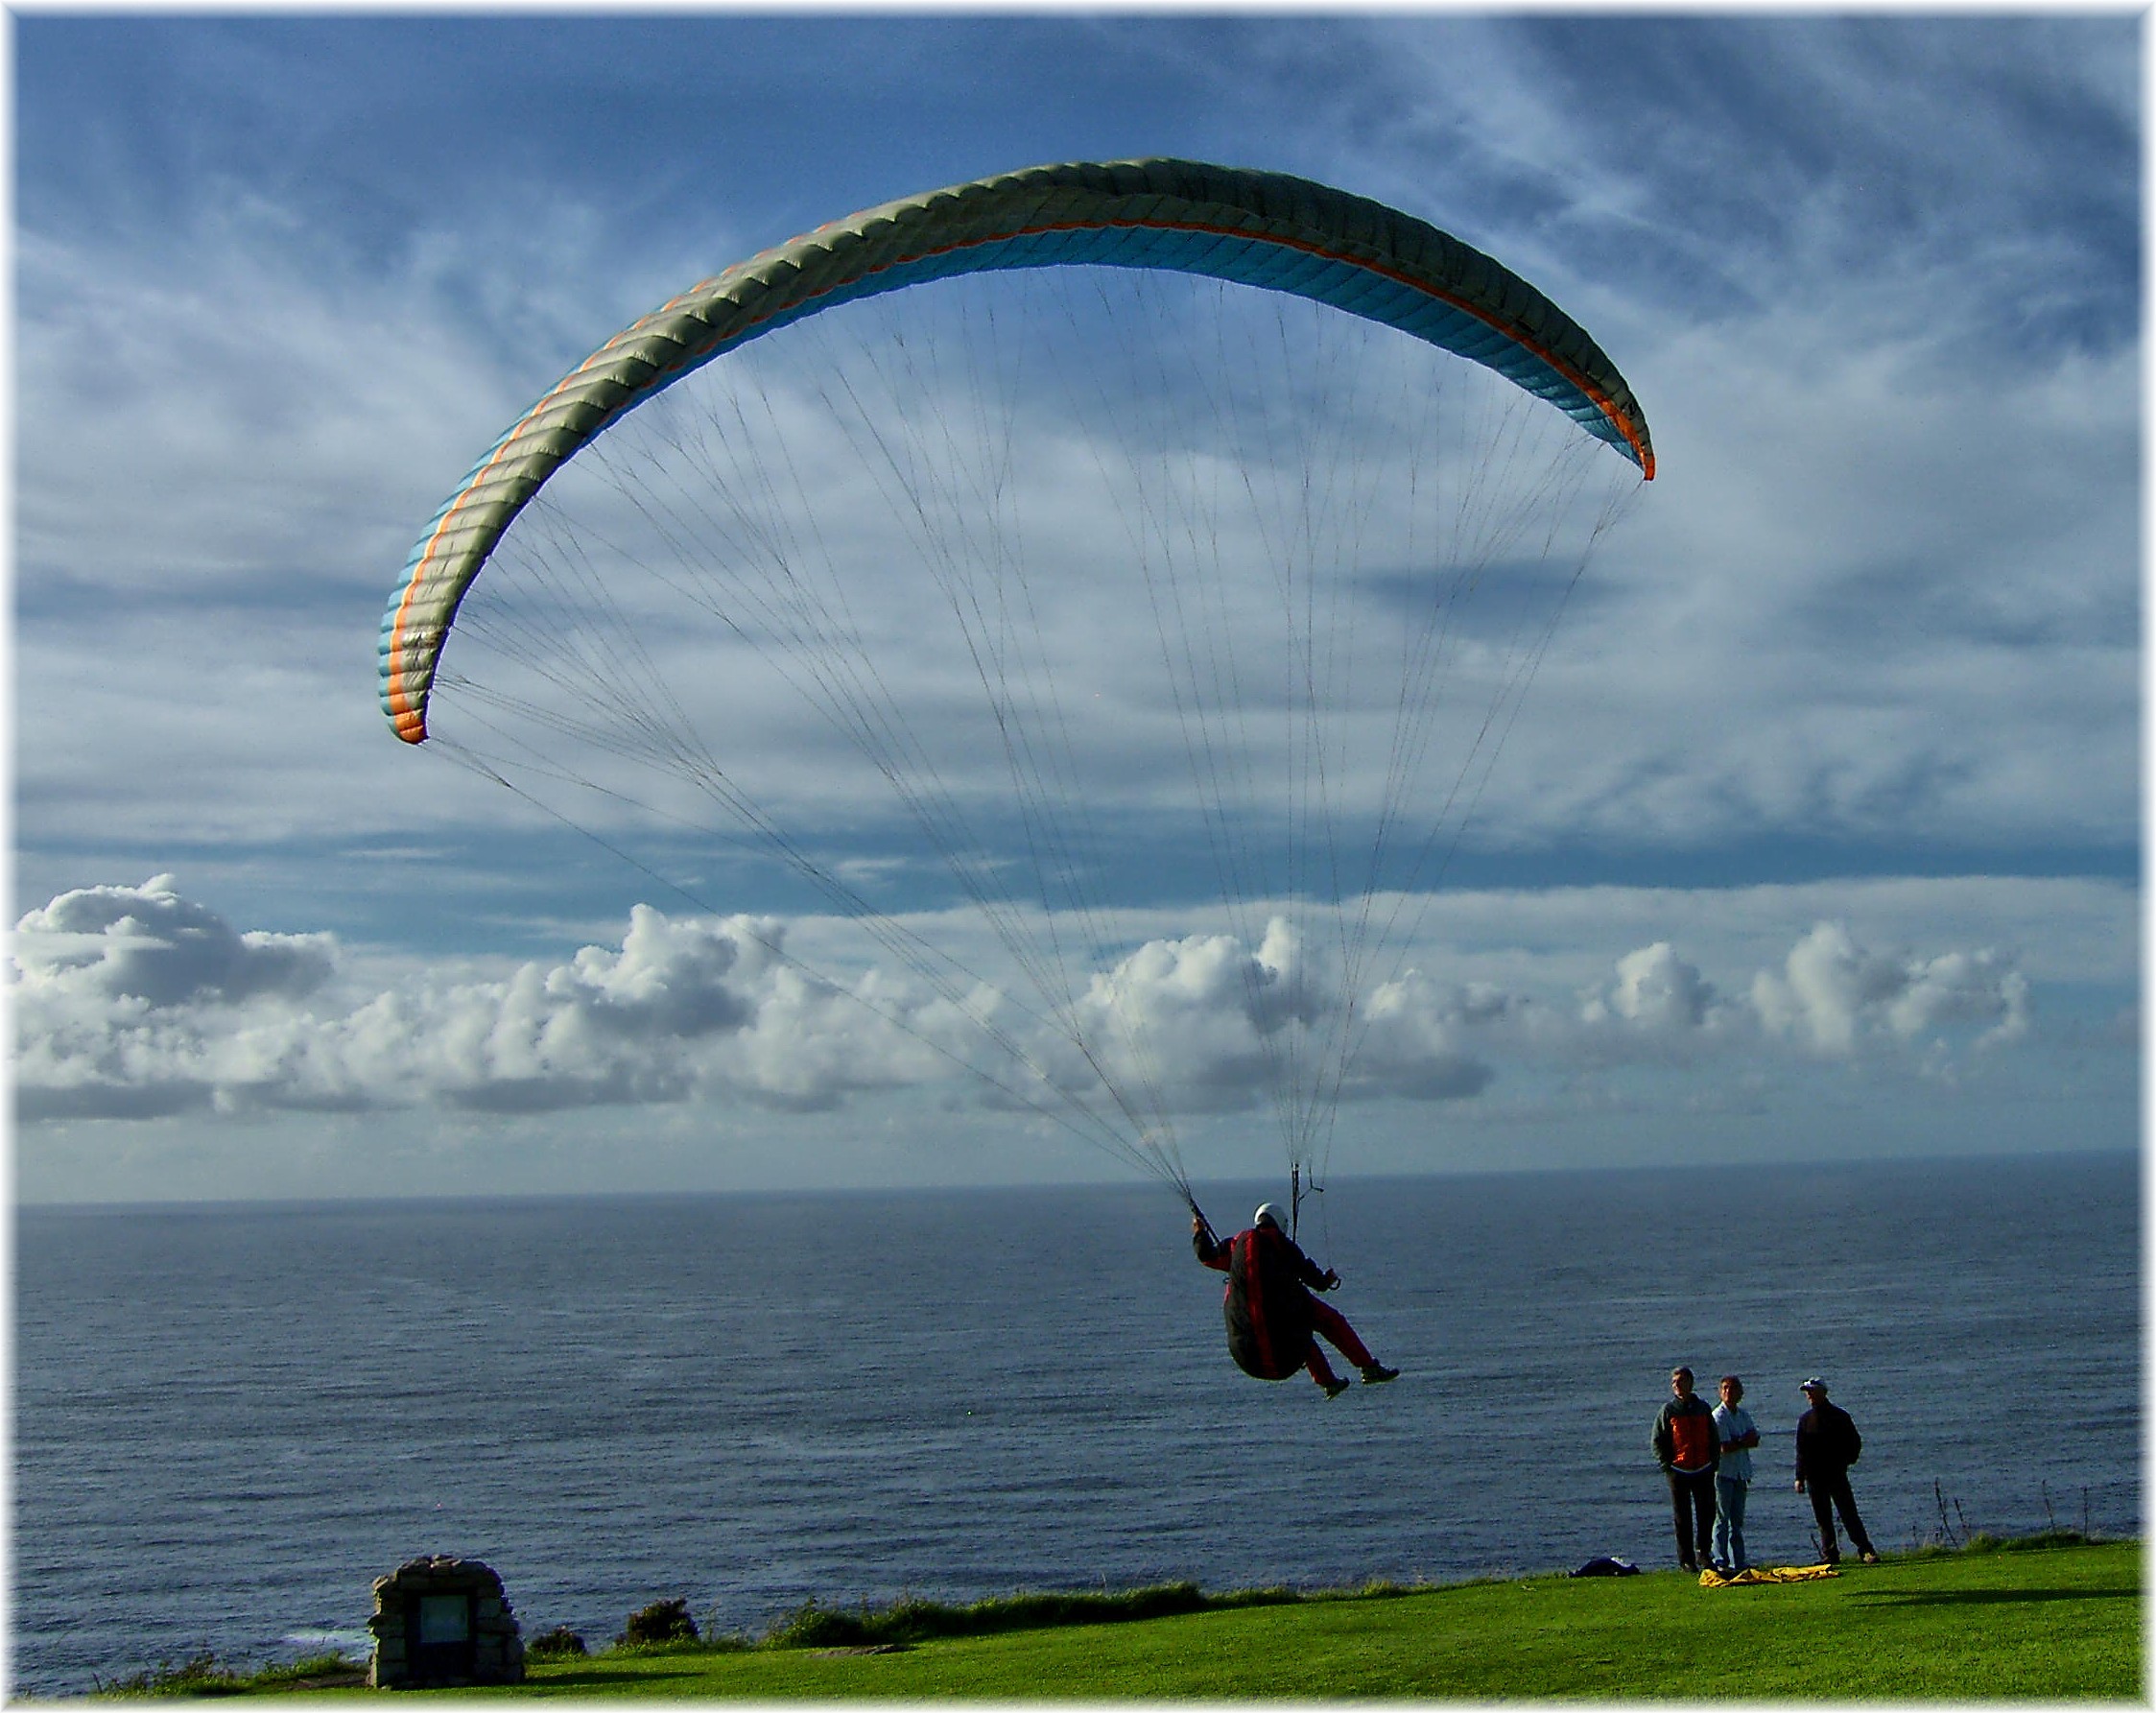
extreme sport, toy, paragliding, sports, air sports, windsports